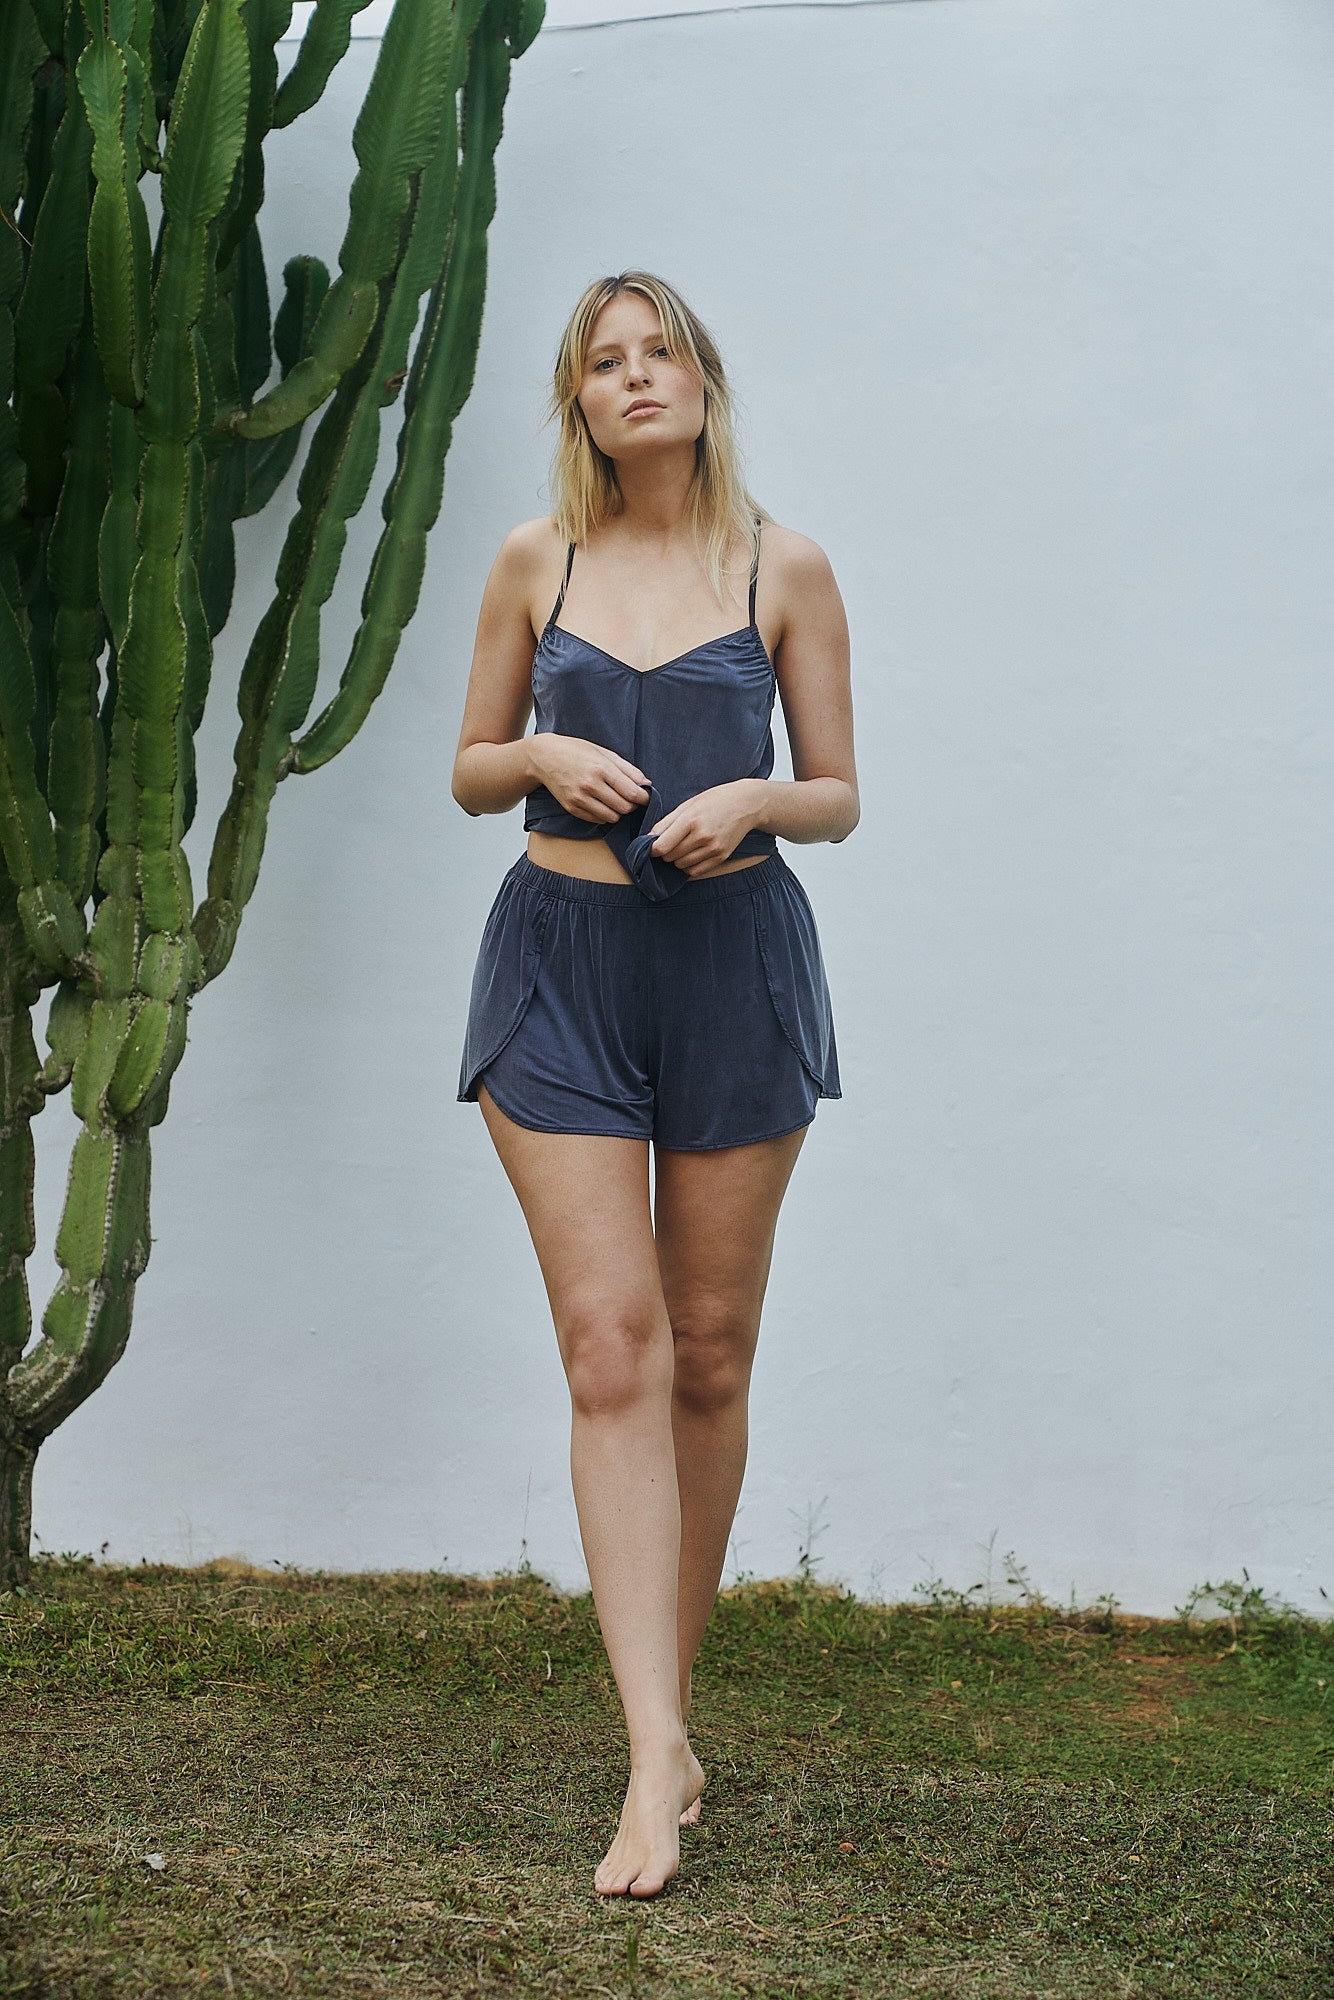
Cupro Lounge Shorts - midnight blue
Brand: Moya Kala
Category: Apparel & Accessories > Clothing > Sleepwear & Loungewear > Loungewear > Loungewear Bottoms > Shorts